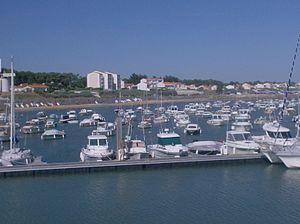
Le Talmondais, également appelé Pays talmondais, est un espace naturel français situé au sud-ouest du département de la Vendée, en région Pays-de-la-Loire.